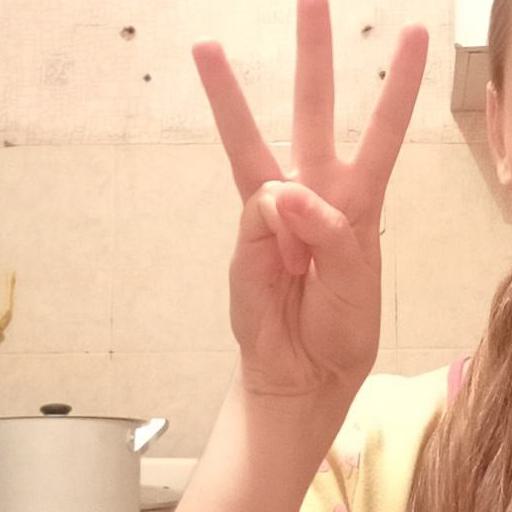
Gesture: three